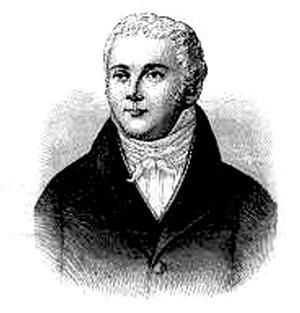
François Billerey
Brié-et-Angonnes est une commune française située dans le département de l'Isère en région Auvergne-Rhône-Alpes. Ses habitants sont appelés Briataux.